Tony Arzenta

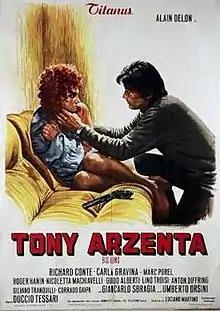
Italian film poster

Tony Arzenta (internationally released as Big Guns and No Way Out) is a 1973 Italian gangster-action film directed by Duccio Tessari. The film was commercially successful.